Sky position (RA, Dec in degrees): 166.88, 13.787
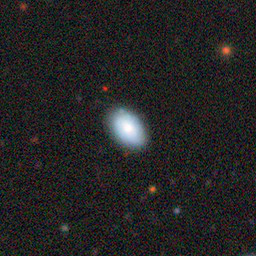
Galaxy morphology: In-between Round Smooth Galaxies